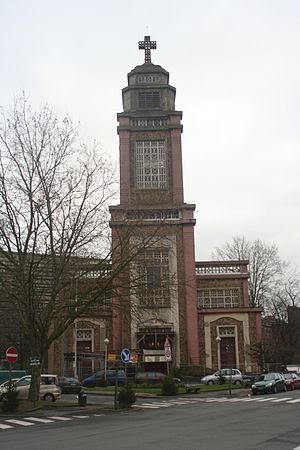
église Sainte-Suzanne à Schaerbeek
L’unité pastorale du Kerkebbek est une entité catholique qui regroupe cinq paroisses du doyenné de Bruxelles Nord-Est :
Ci-dessous, une vue d'ensemble du patrimoine immobilier protégé à Schaerbeek. Le patrimoine immobilier protégé fait partie du patrimoine culturel en Belgique.
L’église Sainte-Suzanne est un édifice religieux catholique sis à l’intersection des rues Latinis et des Glycines, à Schaerbeek en Belgique. Construite sur initiative privée de 1926 à 1928 l’église – de style Art déco - est classée au patrimoine de la Région de Bruxelles-Capitale depuis 2003. Entièrement rénovée de 2014 à 2018 elle est une des paroisses catholiques de la commune de Schaerbeek.